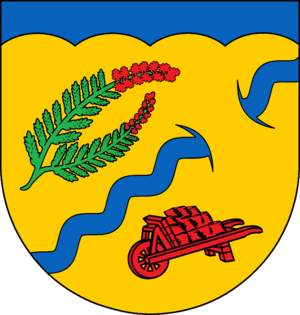
Löwenstedt est une municipalité allemande située dans le land du Schleswig-Holstein et dans l'arrondissement de Frise-du-Nord. En 2015, sa population est de 657 habitants.